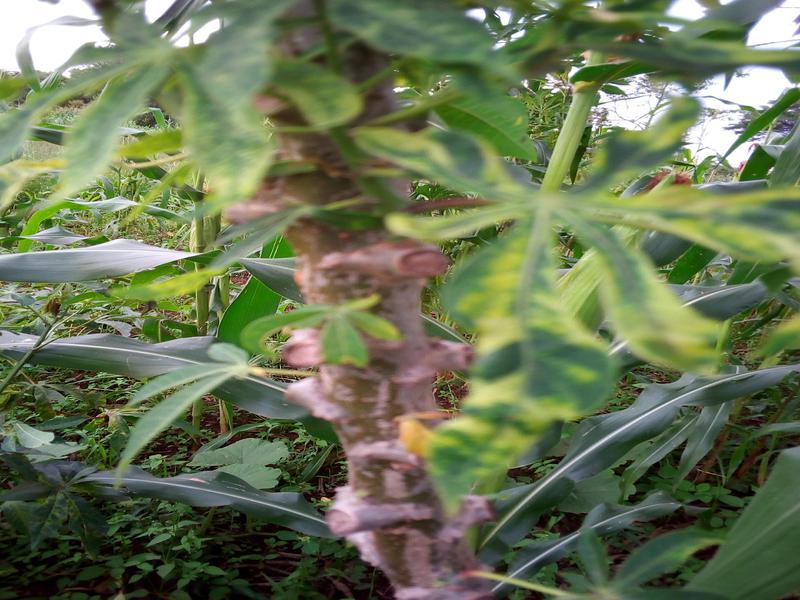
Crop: cassava
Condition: mosaic_disease